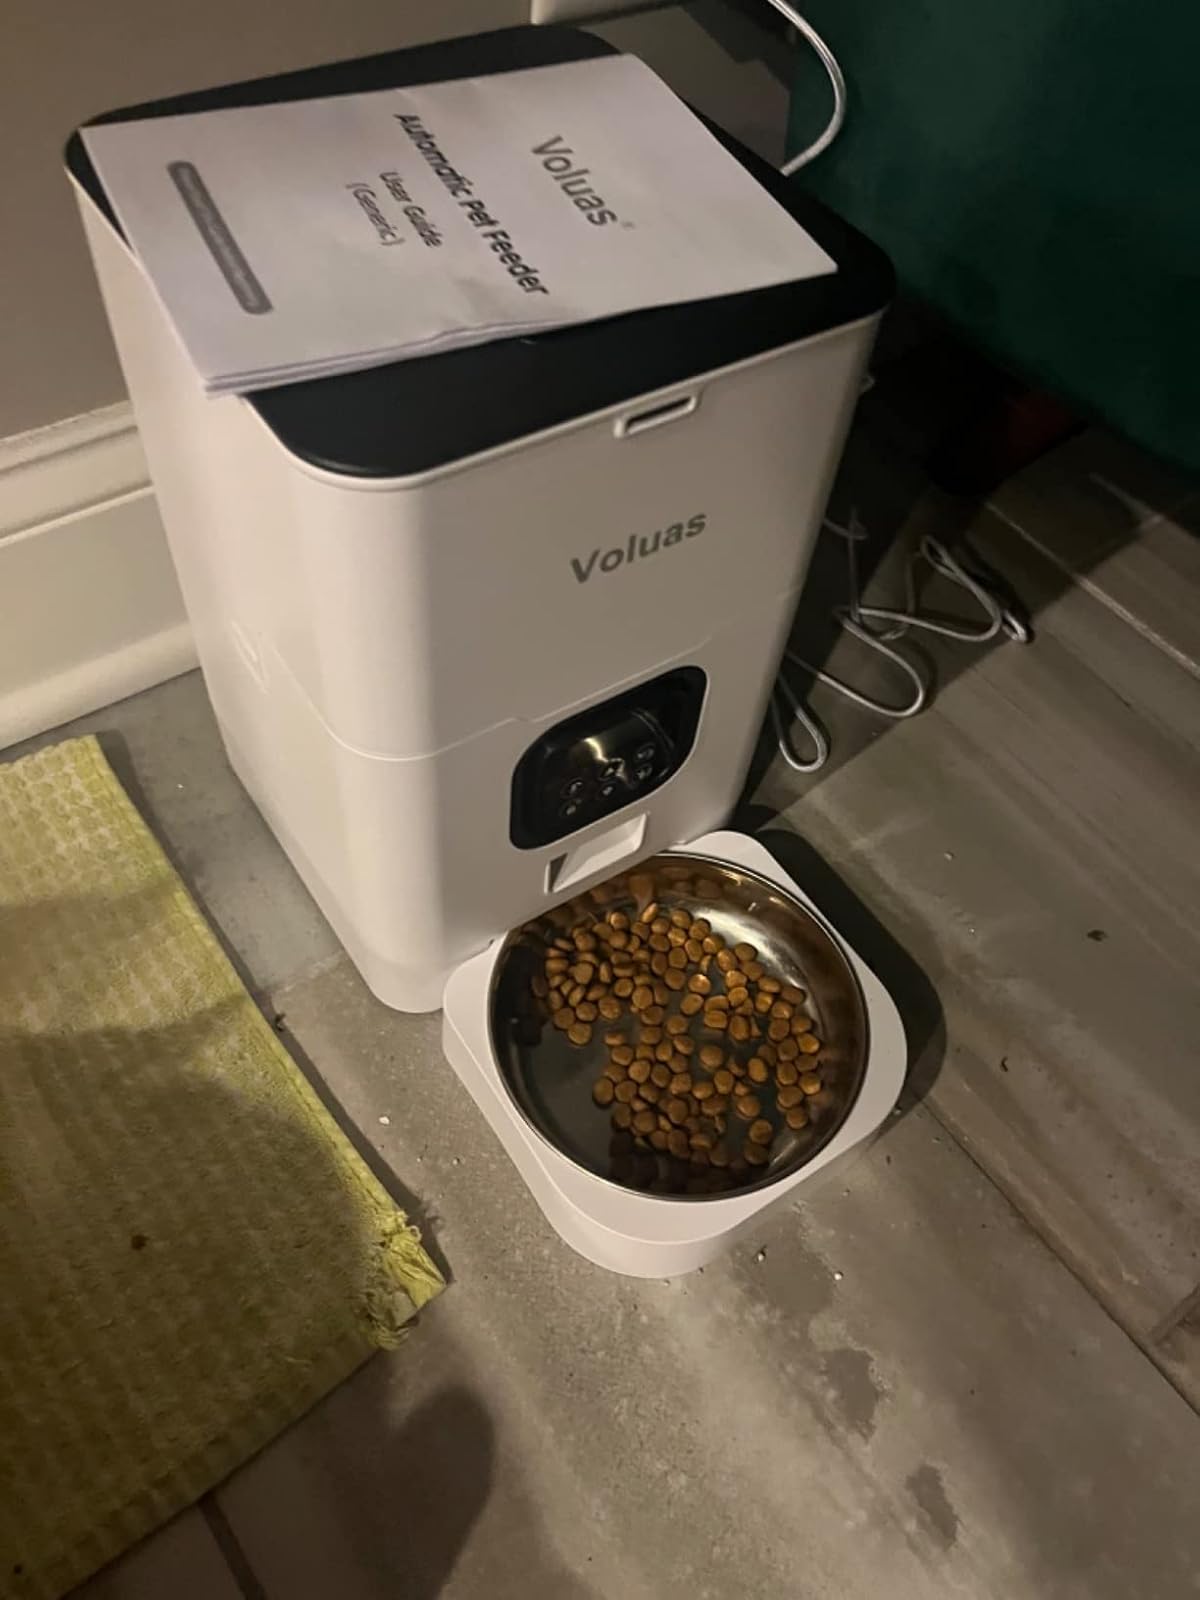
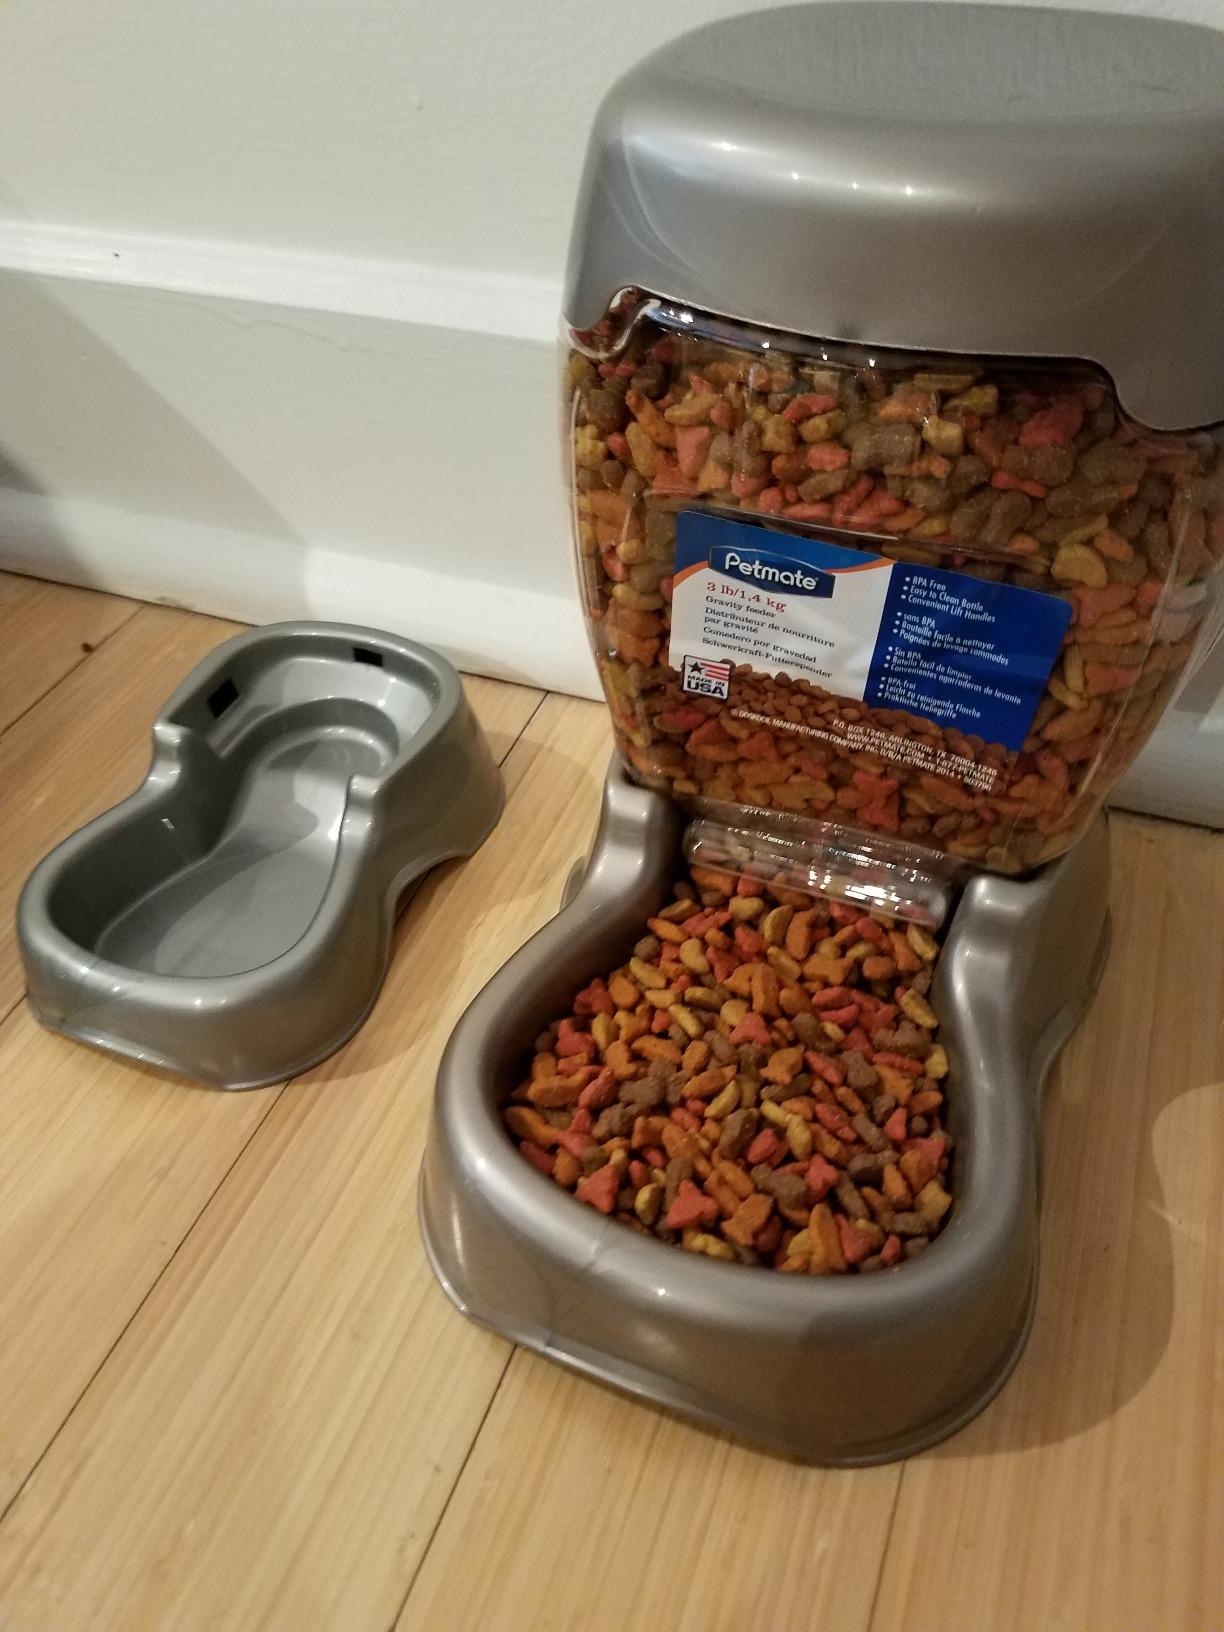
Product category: items_feeder
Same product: no